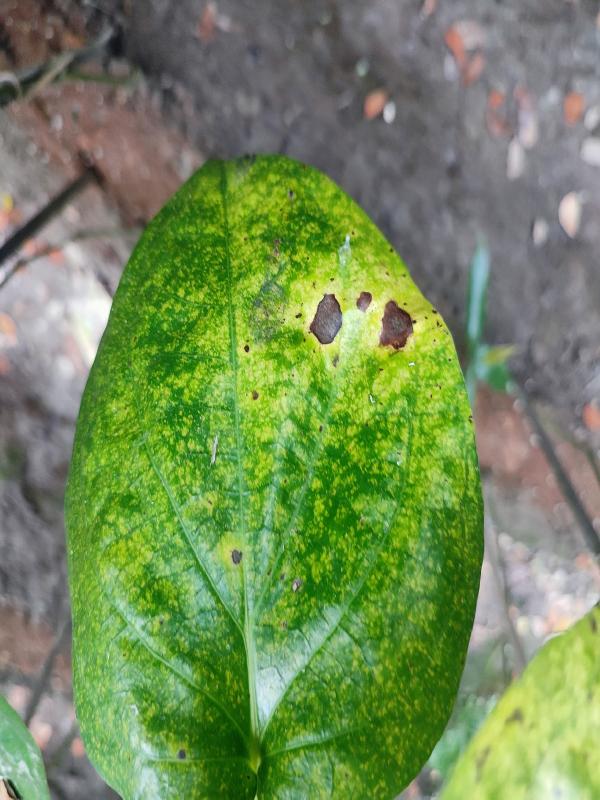
Label: Bacterial_Leaf_Disease